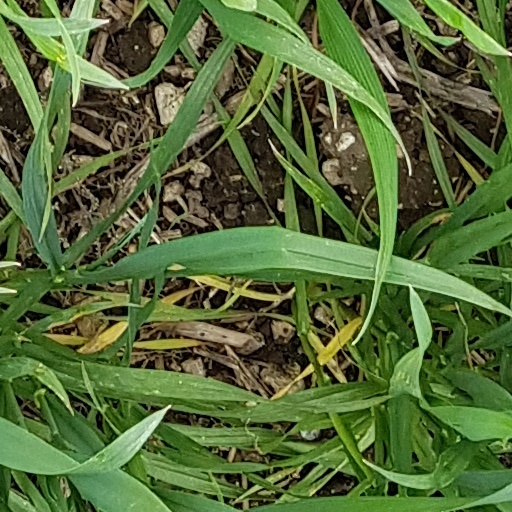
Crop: wheat